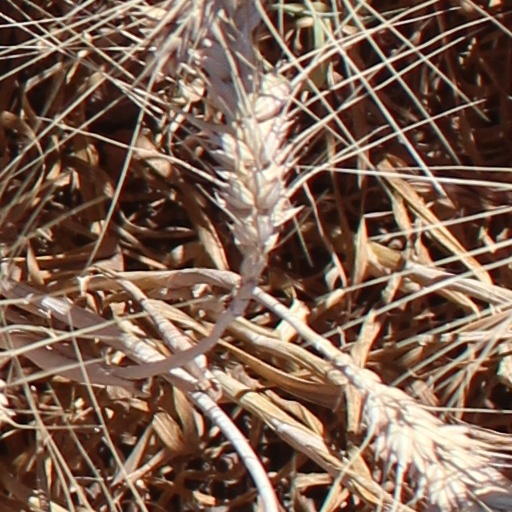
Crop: wheat